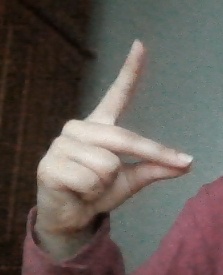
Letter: ta